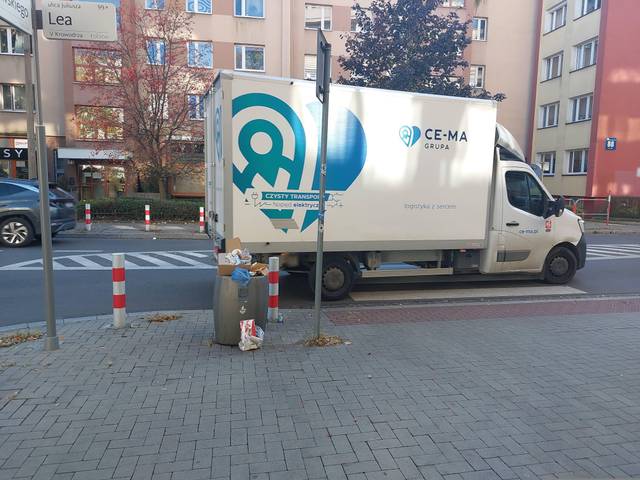
Region: Poland
Coordinates: 50.072, 19.909